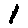
Label: 1